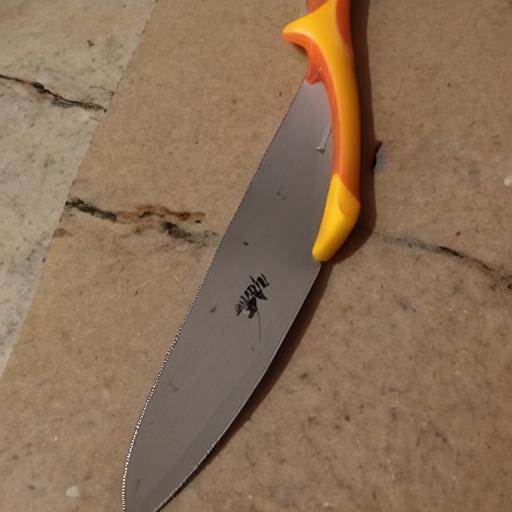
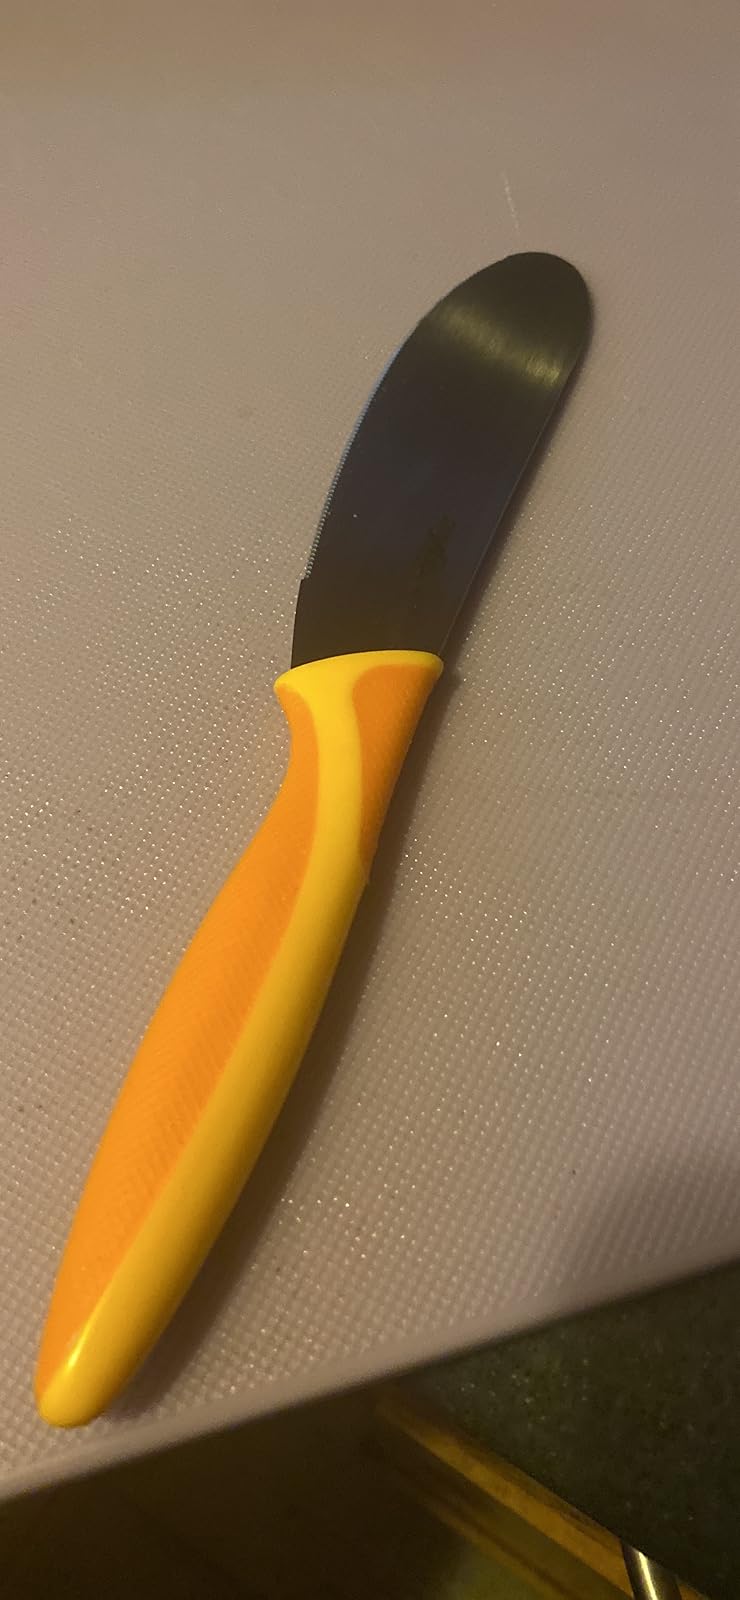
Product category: items_knife
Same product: no